Matt Groening

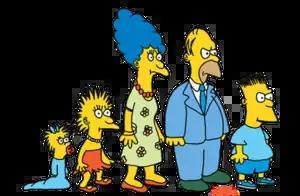
The design of the Simpson family, circa 1987

"Life in Hell" caught the attention of Hollywood writer-director-producer and Gracie Films founder James L. Brooks, who had been shown the strip by fellow producer Polly Platt. In 1985, Brooks contacted Groening with the proposition of working in animation on an undefined future project, which would turn out to be developing a series of short animated skits, called "bumpers", for the Fox variety show "The Tracey Ullman Show". Originally, Brooks wanted Groening to adapt his "Life in Hell" characters for the show. Groening feared that he would have to give up his ownership rights, and that the show would fail and take down his comic strip with it. Groening conceived of the idea for the Simpsons in the lobby of James L. Brooks's office and hurriedly sketched out his version of a dysfunctional family: Homer, the overweight father; Marge, the slim mother; Bart, the miscreant oldest child; Lisa, the intelligent middle child; and Maggie, the baby. Groening famously named the main Simpson characters after members of his own family: his parents, Homer and Marge (for Groening's mother it was short for Margaret and the cartoon character Marge is short for Marjorie), and his younger sisters, Lisa and Margaret (Maggie). Claiming that it was a bit too obvious to name a character after himself, he chose the name "Bart", an anagram of brat. However, he stresses that aside from some of the sibling rivalry, his family is nothing like the Simpsons. Groening also has an older brother and sister, Mark and Patty, and in a 1995 interview Groening divulged that Mark "is the actual inspiration for Bart."